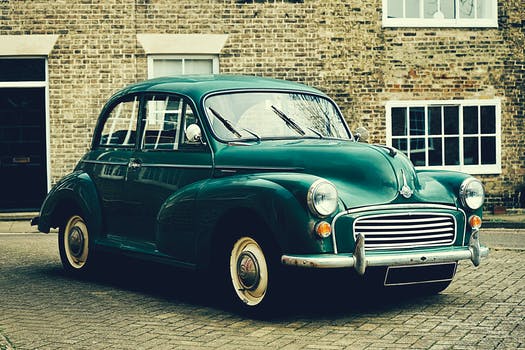
Label: No Watermark